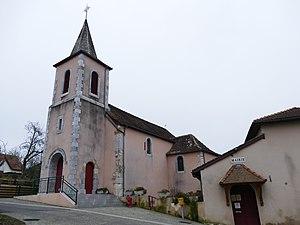
L'église de l'Assomption à Balansun (Béarn, Nouvelle-Aquitaine, France).
Balansun est une commune française, située dans le département des Pyrénées-Atlantiques en région Nouvelle-Aquitaine.